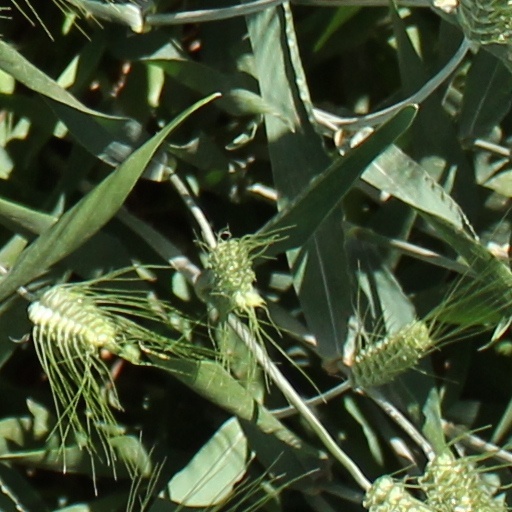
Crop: wheat